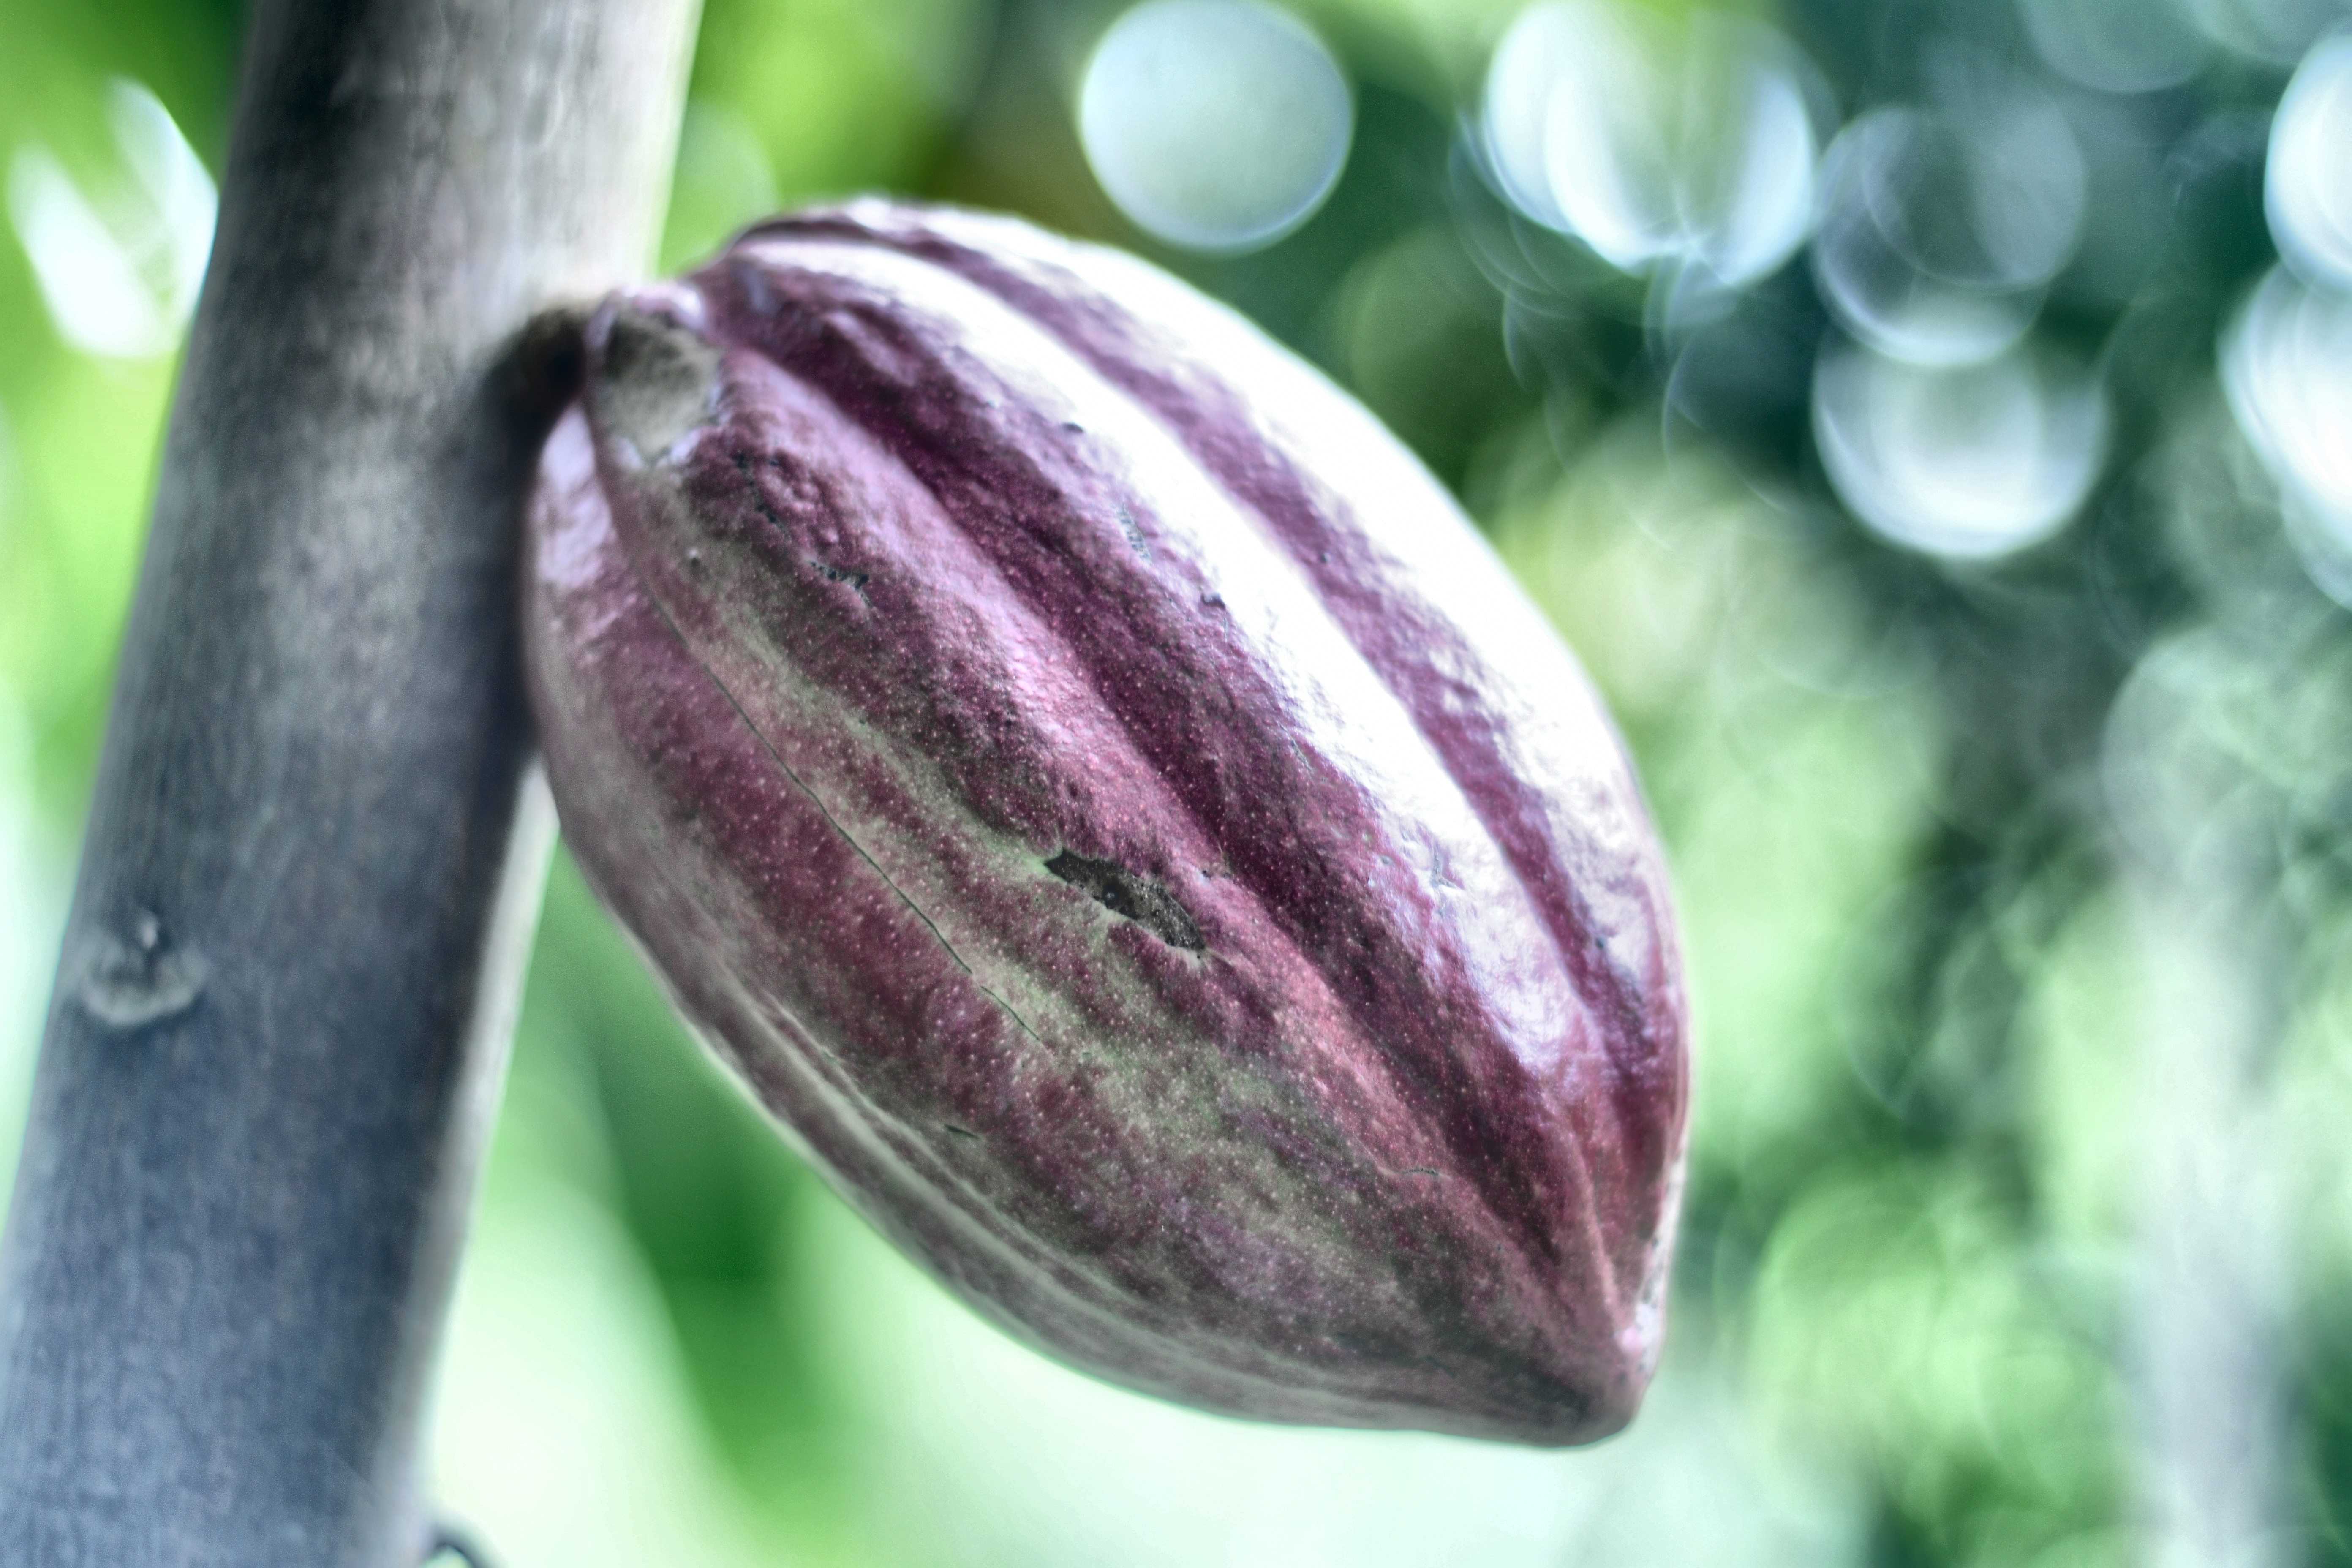
Maturity: unmature
Variety: Amelonado